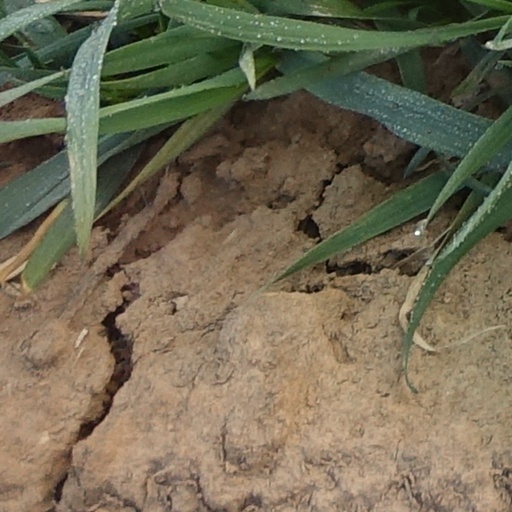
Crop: wheat